Mazda RX-7

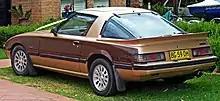
1984–1985 Mazda RX-7 (Series 3)

The Series 2, referred to as the FB (produced from 1981 to 1983), had integrated plastic-covered bumpers, wide black rubber body side moldings, wraparound taillights, and updated engine control components. While marginally longer overall, the new model was lighter in federalized trim. The four-speed manual option was dropped for 1981 as well, while the gas tank grew larger and the dashboard was redesigned, including a shorter gear stick mounted closer to the driver. In 1983, the speedometer returned for the RX-7. The GSL package provided optional four-wheel disc brakes, front-ventilated (Australian model), and clutch-type rear limited-slip differential (LSD). This revision of the SA22 was known in North America as the "FB" after the US Department of Transportation mandated a 17-digit Vehicle Identification Number changeover. For various other markets worldwide, the 1981–1985 RX-7 retained the 'SA22C' VIN prefix. In the UK, the 1978–1980 series 1 cars carried the SA code on the VIN, but all later cars (1981–1983 series 2 and 1984–1985 series 3) carried the FB code, and these first-generation RX-7s are known as the "FB" only in North America.